Primovula formosa

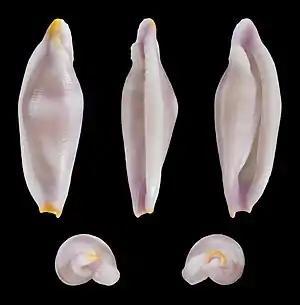

Primovula formosa is a species of sea snail in the family Ovulidae, the ovulids, cowry allies or false cowries.